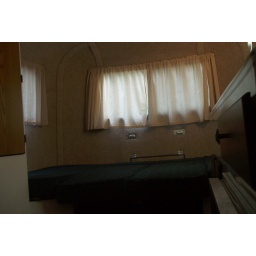
windows with privacy curtain over dinette/bed. Plenty of light